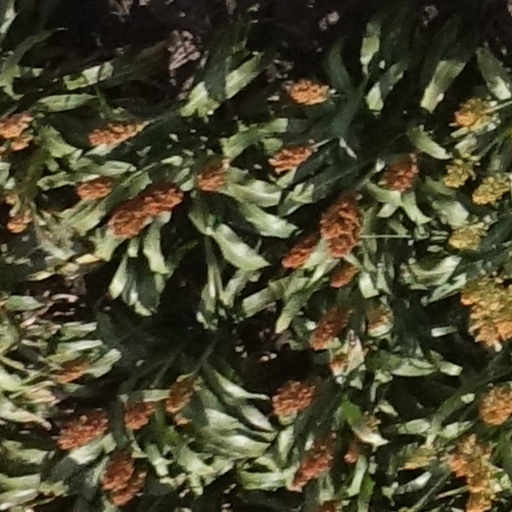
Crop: sorghum